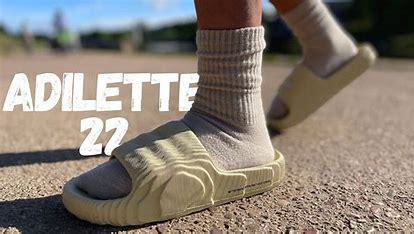
Brand: Adidas
Model: Adilette 22